Kennedy Expressway

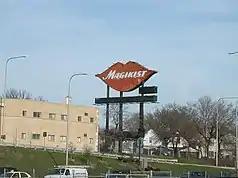
Magikist Lips sign formerly located on the Kennedy Expressway at Montrose Avenue in Chicago, torn down in 2004

The second distinct features of the Kennedy Expressway are its reversible express lanes where I-94 merges into I-90. The reversible lanes lie in the median of the highway from the Kennedy Expressway/Edens Expressway junction until just north of the Loop (at Ohio Street), a distance of about . These reversible lanes, situated between the inbound lanes and the Blue Line tracks, allow two lanes of traffic to flow towards or away from the city, depending on the time of the day. The lanes are controlled by computers and verified by humans at a separate control center. Steel mesh barriers and breakaway gates prevent traffic from entering oncoming lanes. On January 25, 2014, a drunk driver broke through the safety gates and drove in the express lanes in the wrong direction, but was stopped by a snow plow; no injuries were reported. This was the first wrong-way accident involving the express lanes.